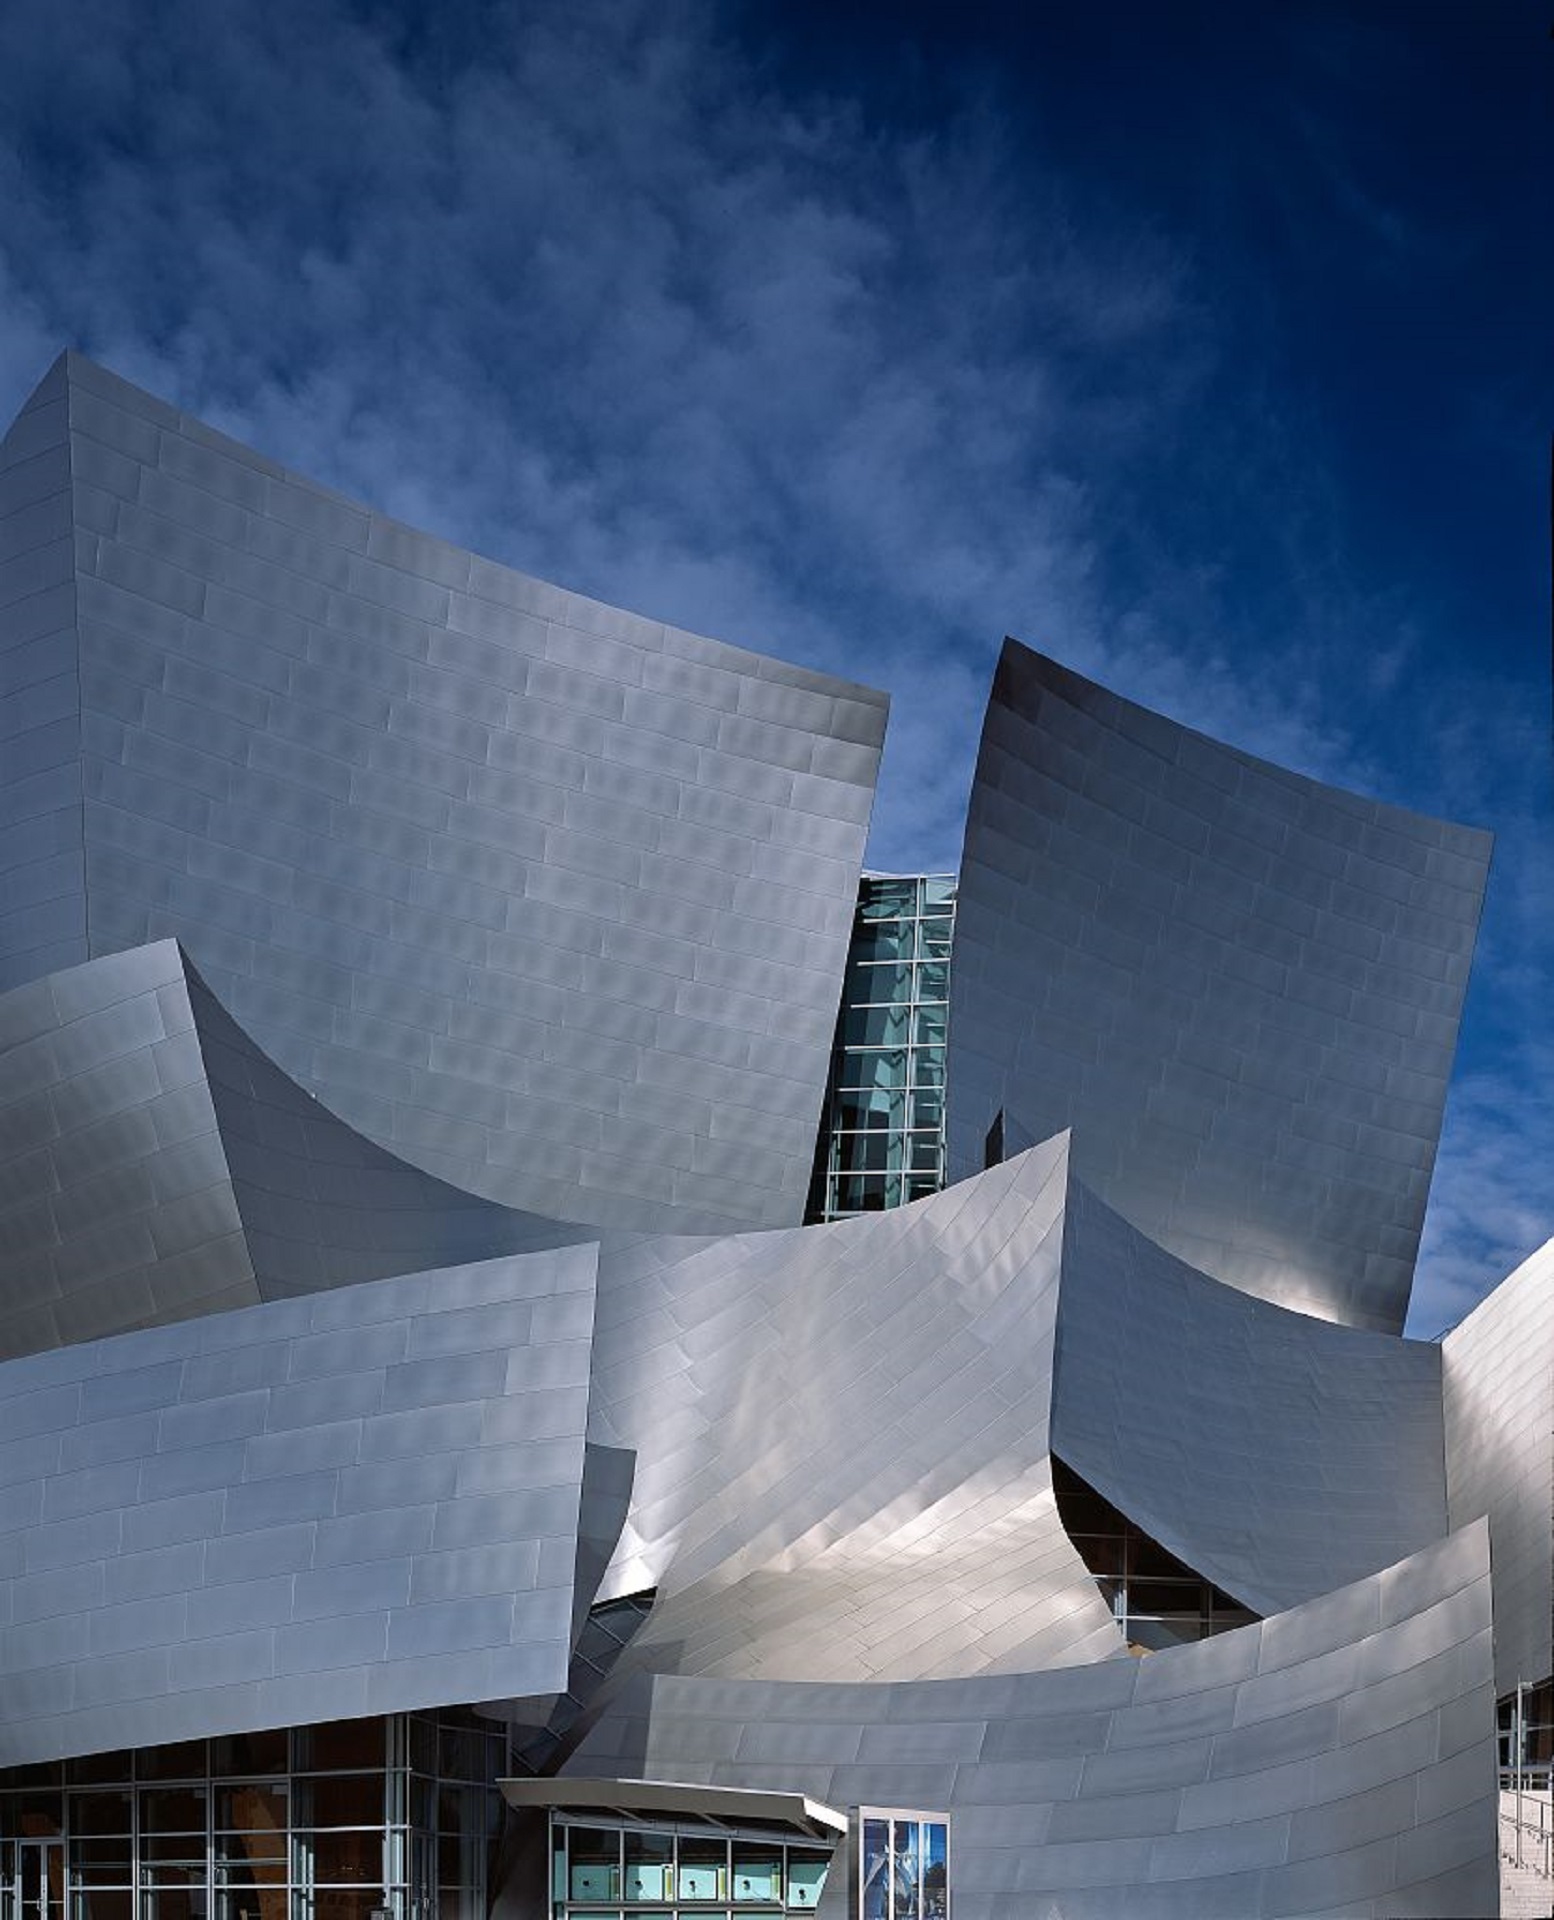
music, architecture, structure, sky, building, skyscraper, reflection, usa, landmark, facade, blue, professional, california, modern, disney, designer, art, performance, tourist attraction, shape, los angeles, modern art, frank gehry, atmosphere of earth, walt disney concert hall